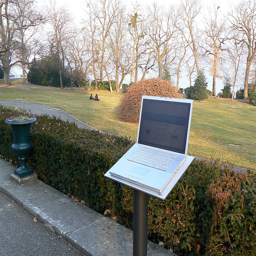
A laptop is set up on a stand outside.
Computer on a pedestal in a picturesque park.
A laptop computer on a metal stand at the edge of a park
A laptop on a pedestal near a hedge.
A laptop computer sitting on a metal podium next to a park.